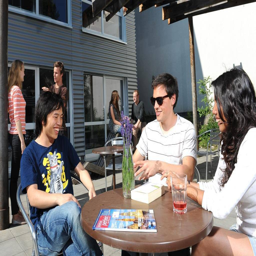
University of Liechtenstein